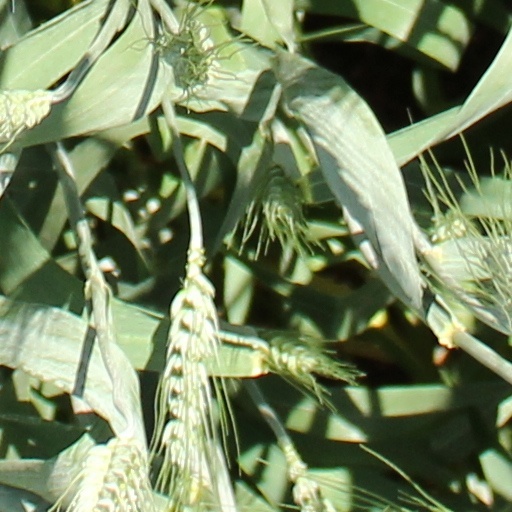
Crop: wheat